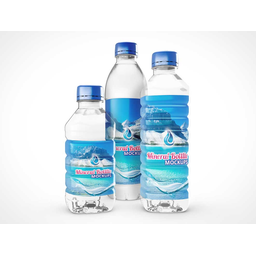
Label: plastic